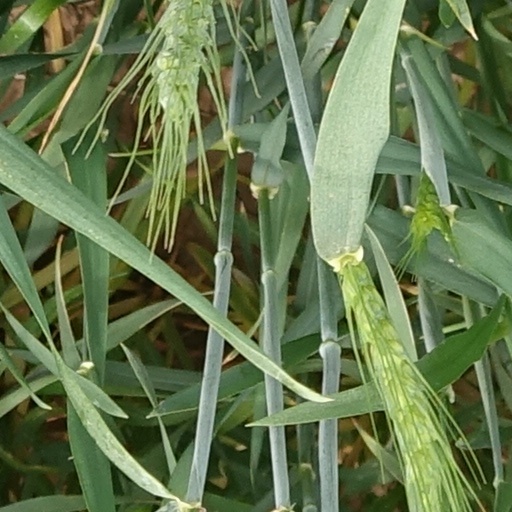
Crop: wheat